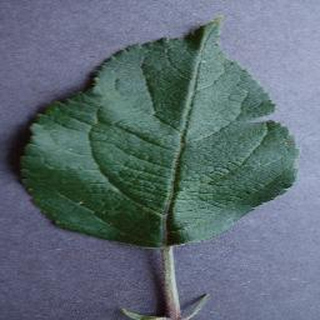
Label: healthy_apple